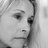
Emotion: sad